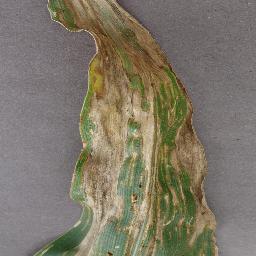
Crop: corn
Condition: (maize)_cercospora_spot_gray_spot